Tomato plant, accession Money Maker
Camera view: horizontal (90 deg, fisheye); turntable rotation: 90 degrees
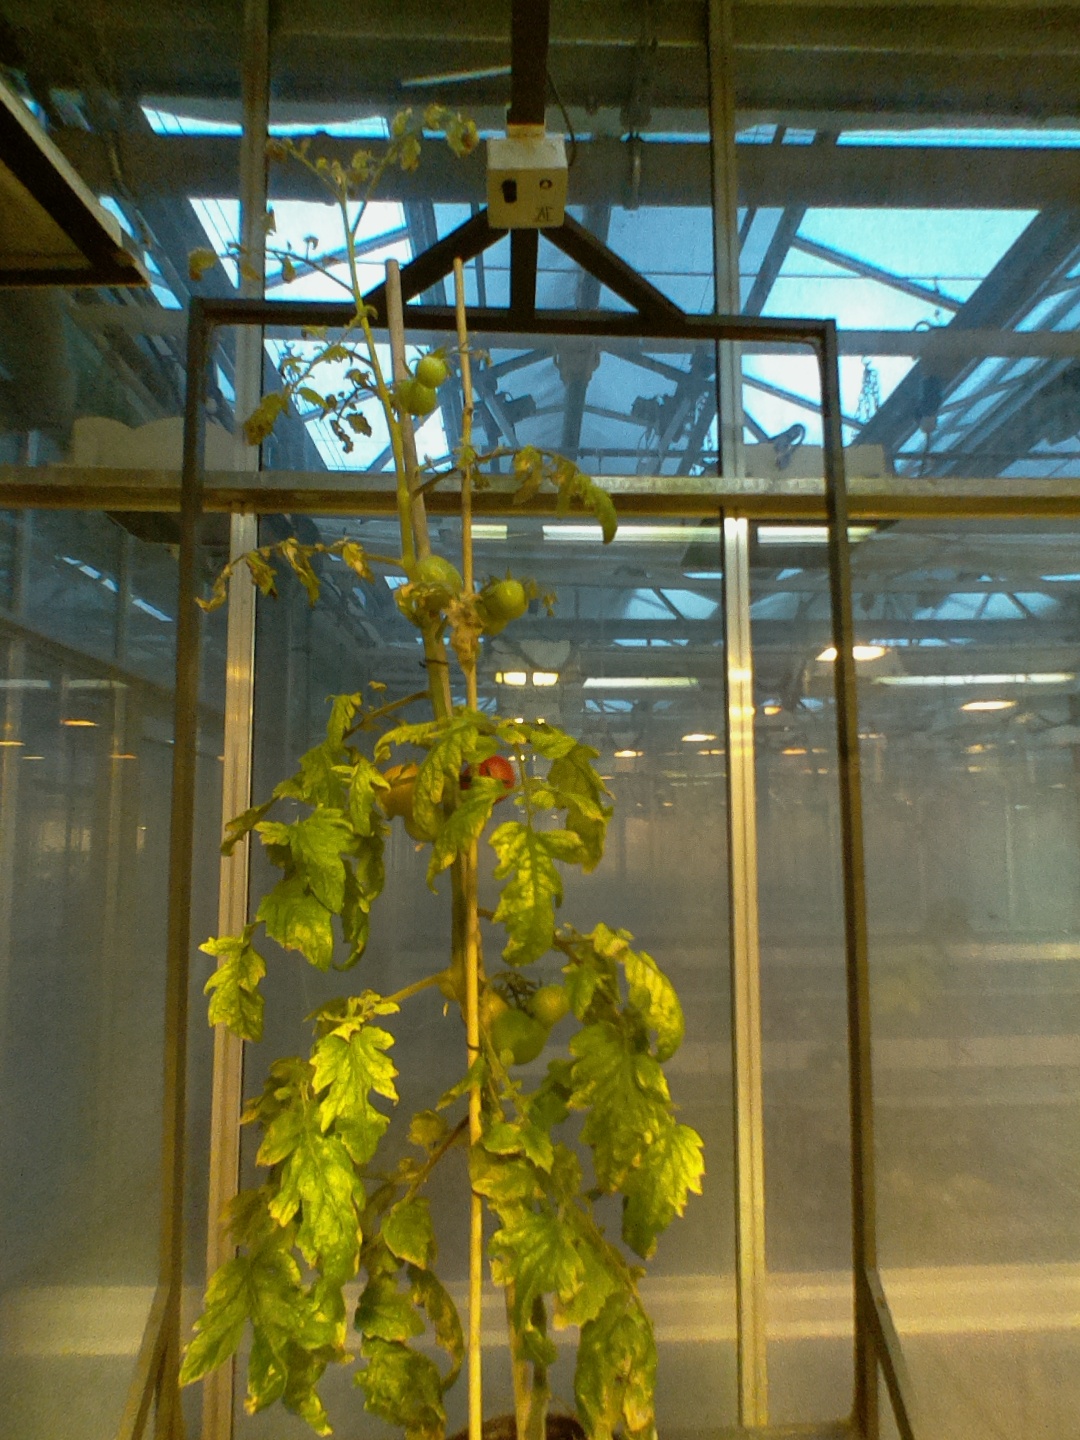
BBCH growth stage 81: 10%-20% of fruits show typical fully ripe color